Miyavi

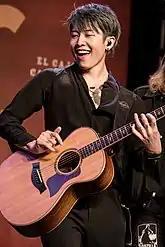
Miyavi performing in the Taylor Guitars showroom at the Winter NAMM Show in Anaheim, Orange County, California, on Saturday, January 27, 2018.

On October 12, 2013, it was announced that Miyavi would venture into professional acting with his international debut in the film "Unbroken". He played the role of Imperial Japanese Army sergeant Mutsuhiro Watanabe, nicknamed "The Bird", in what was Angelina Jolie's second feature film as director. It was released in December 2014. Miyavi commented that as the movie was somewhat sensitive to the Japanese people, he had hesitated as to whether he should take this role. However, after meeting with Jolie, and given that the underlying theme of this story is forgiveness, he decided to accept it. Miyavi was featured in the same month's edition of Vogue Italia.